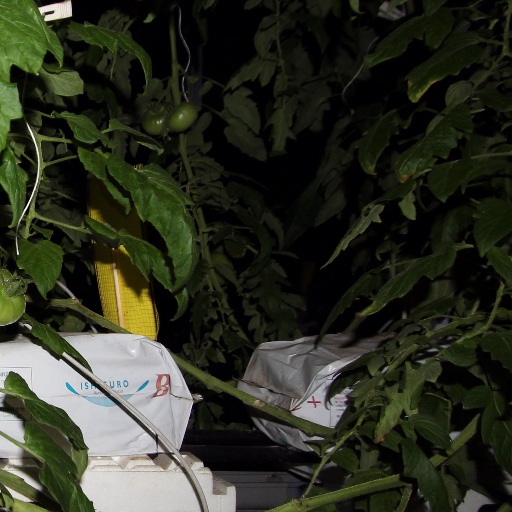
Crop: tomato